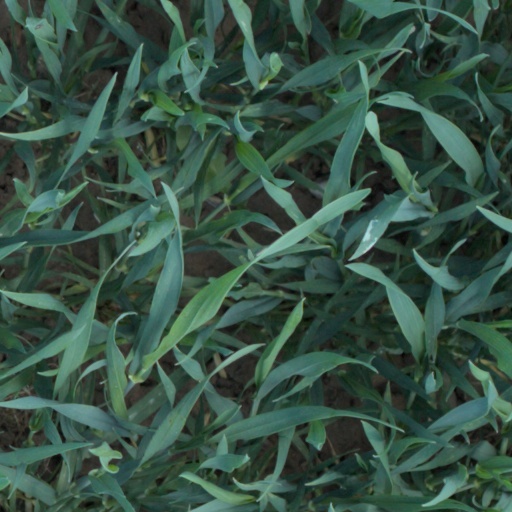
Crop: wheat